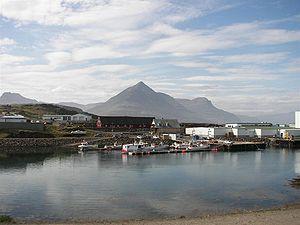
Djúpavogshreppur est une municipalité de l'est de l'Islande, située à 370 km de Reykjavík, d'une population de 447 habitants pour une superficie de 1 133 km².